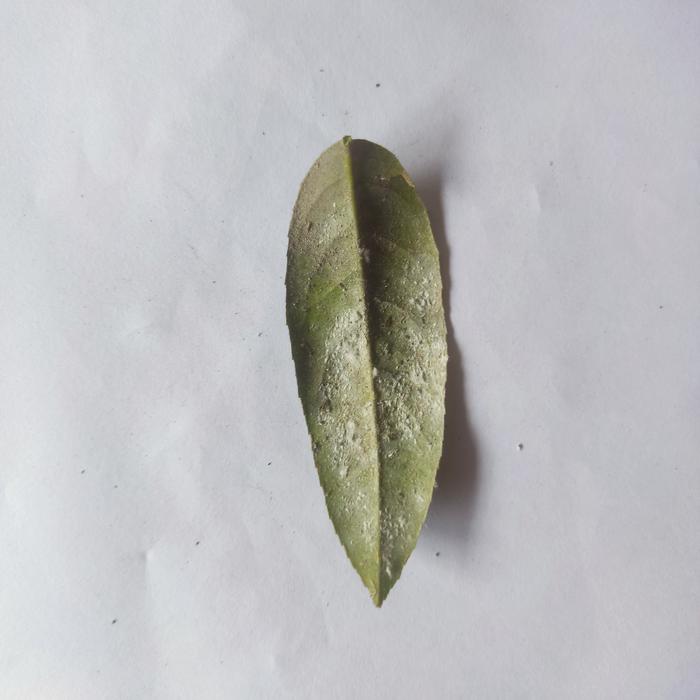
Crop: Lemon
Leaf condition: Sooty_Mold